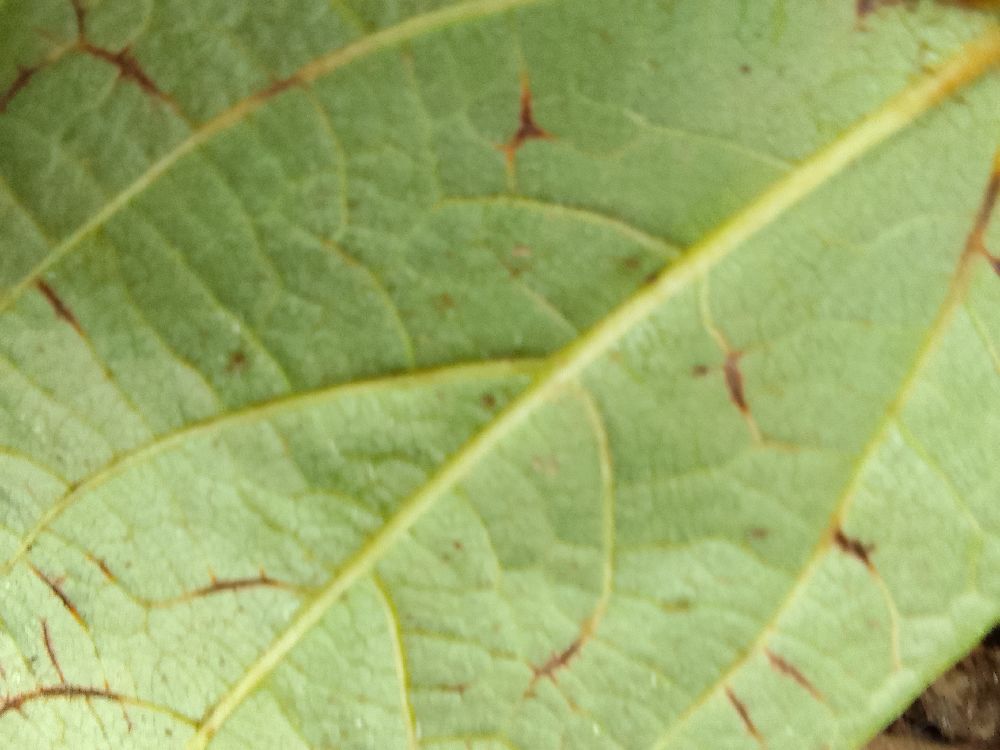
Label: anthracnose